The Kinks

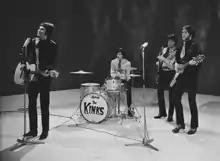
Ray Davies playing a Fender acoustic, Dave Davies a prototype Gibson Flying V, on the Dutch TV programme "Fenklup", 29 April 1967

The satirical single "Sunny Afternoon" was the biggest UK hit of summer 1966, topping the charts and displacing the Beatles' "Paperback Writer". Before the release of "The Kink Kontroversy", Ray Davies suffered a nervous and physical breakdown, caused by the pressures of touring, writing and ongoing legal squabbles. During his months of recuperation, he wrote several new songs and pondered the band's direction. In June 1966, Quaife was involved in an automobile accident, and after his recovery he decided to leave the band. Bassist John Dalton, who was initially hired to fill in for the injured Quaife, subsequently became his official replacement. However, Quaife soon had a change of heart and rejoined the band in November 1966, with Dalton returning to his previous job as a coalman.